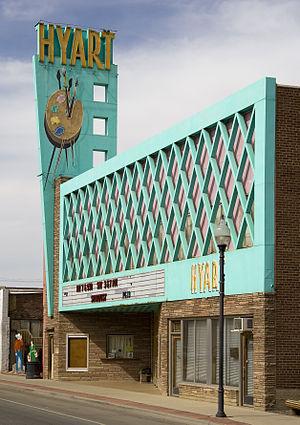
Cinema Hyart, Lovell, Wyoming, Etats-Unis